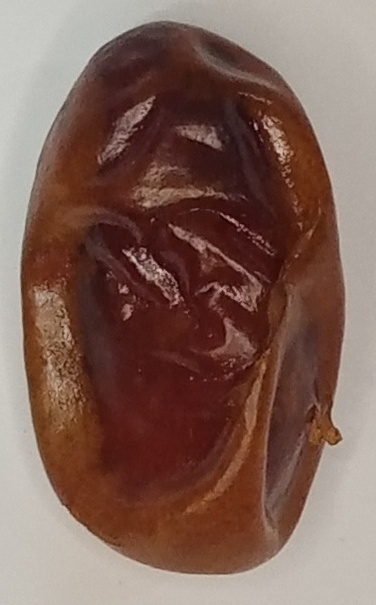
Variety: aseel
Size: large
Grade: grade-1